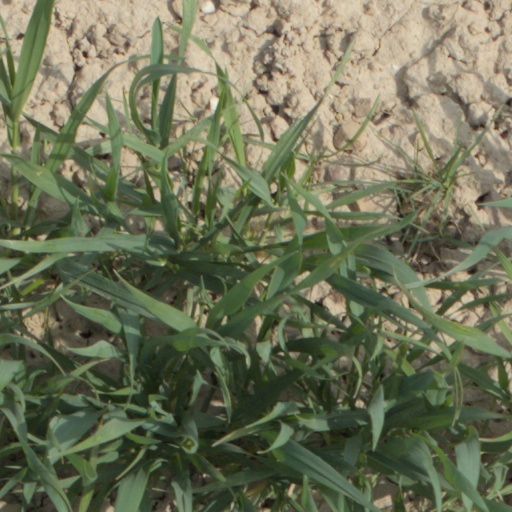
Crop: wheat